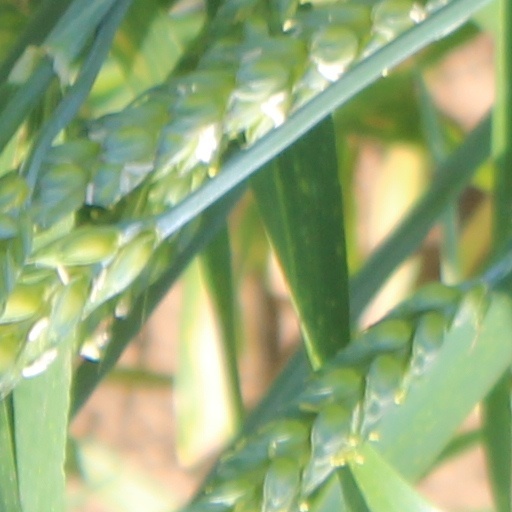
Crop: wheat